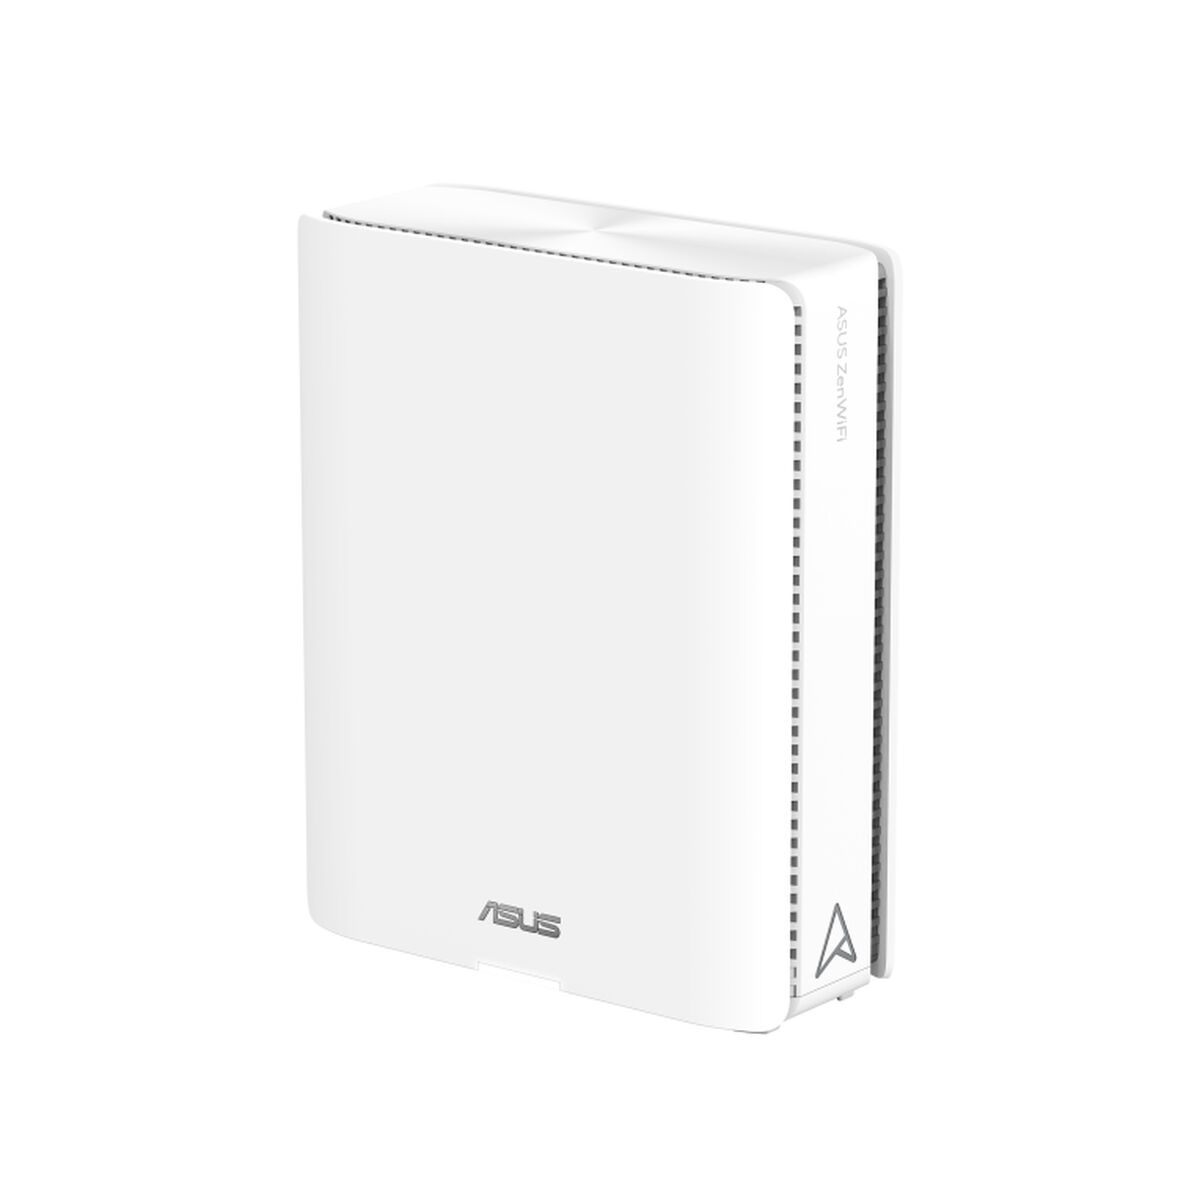
Router Asus 90IG08K0-MO3N0V
Si vous êtes passionné d' informatique et d'électronique , si vous êtes à la pointe de la technologie et qu'aucun détail ne vous échappe, achetez Router Asus 90IG08K0-MO3N0V au meilleur prix. Produit à brancher: Oui Type de prise: Prise EU Type: Router Interne Couleur: Blanc Caractéristiques: Guide d'installation inclus Témoin de fonctionnement LED Connectivité: Wi-Fi Tension de sortie: 19 V Connexions: RJ45 USB 3.2 Ethernet WAN Fréquence: 50 - 60 Hz Inclut: Câble Ethernet LAN Non inclut: Adaptateur AC Bloc d’Alimentation: CC General Product Safety Regulations information: ASUS Global Pte. Ltd. Doorniksestraat 40, 8500 Kortrijk, Belgium 8500 - Kortrijk +3256258751 privacy@asus.com https://www.asus.com
Brand: Asus
Category: Electronics > Networking > Bridges & Routers